Birōjima

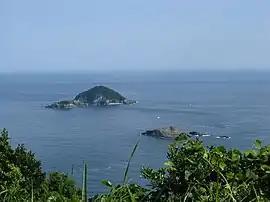
Birōjima

Birōjima is a small (8 ha in area and 75 m in height) uninhabited island lying off the coast of Miyazaki Prefecture, Kyushu, Japan. It has been recognised as an Important Bird Area (IBA) by BirdLife International because it supports a population of Pleske's grasshopper warblers as well as a breeding colony of Japanese murrelets.